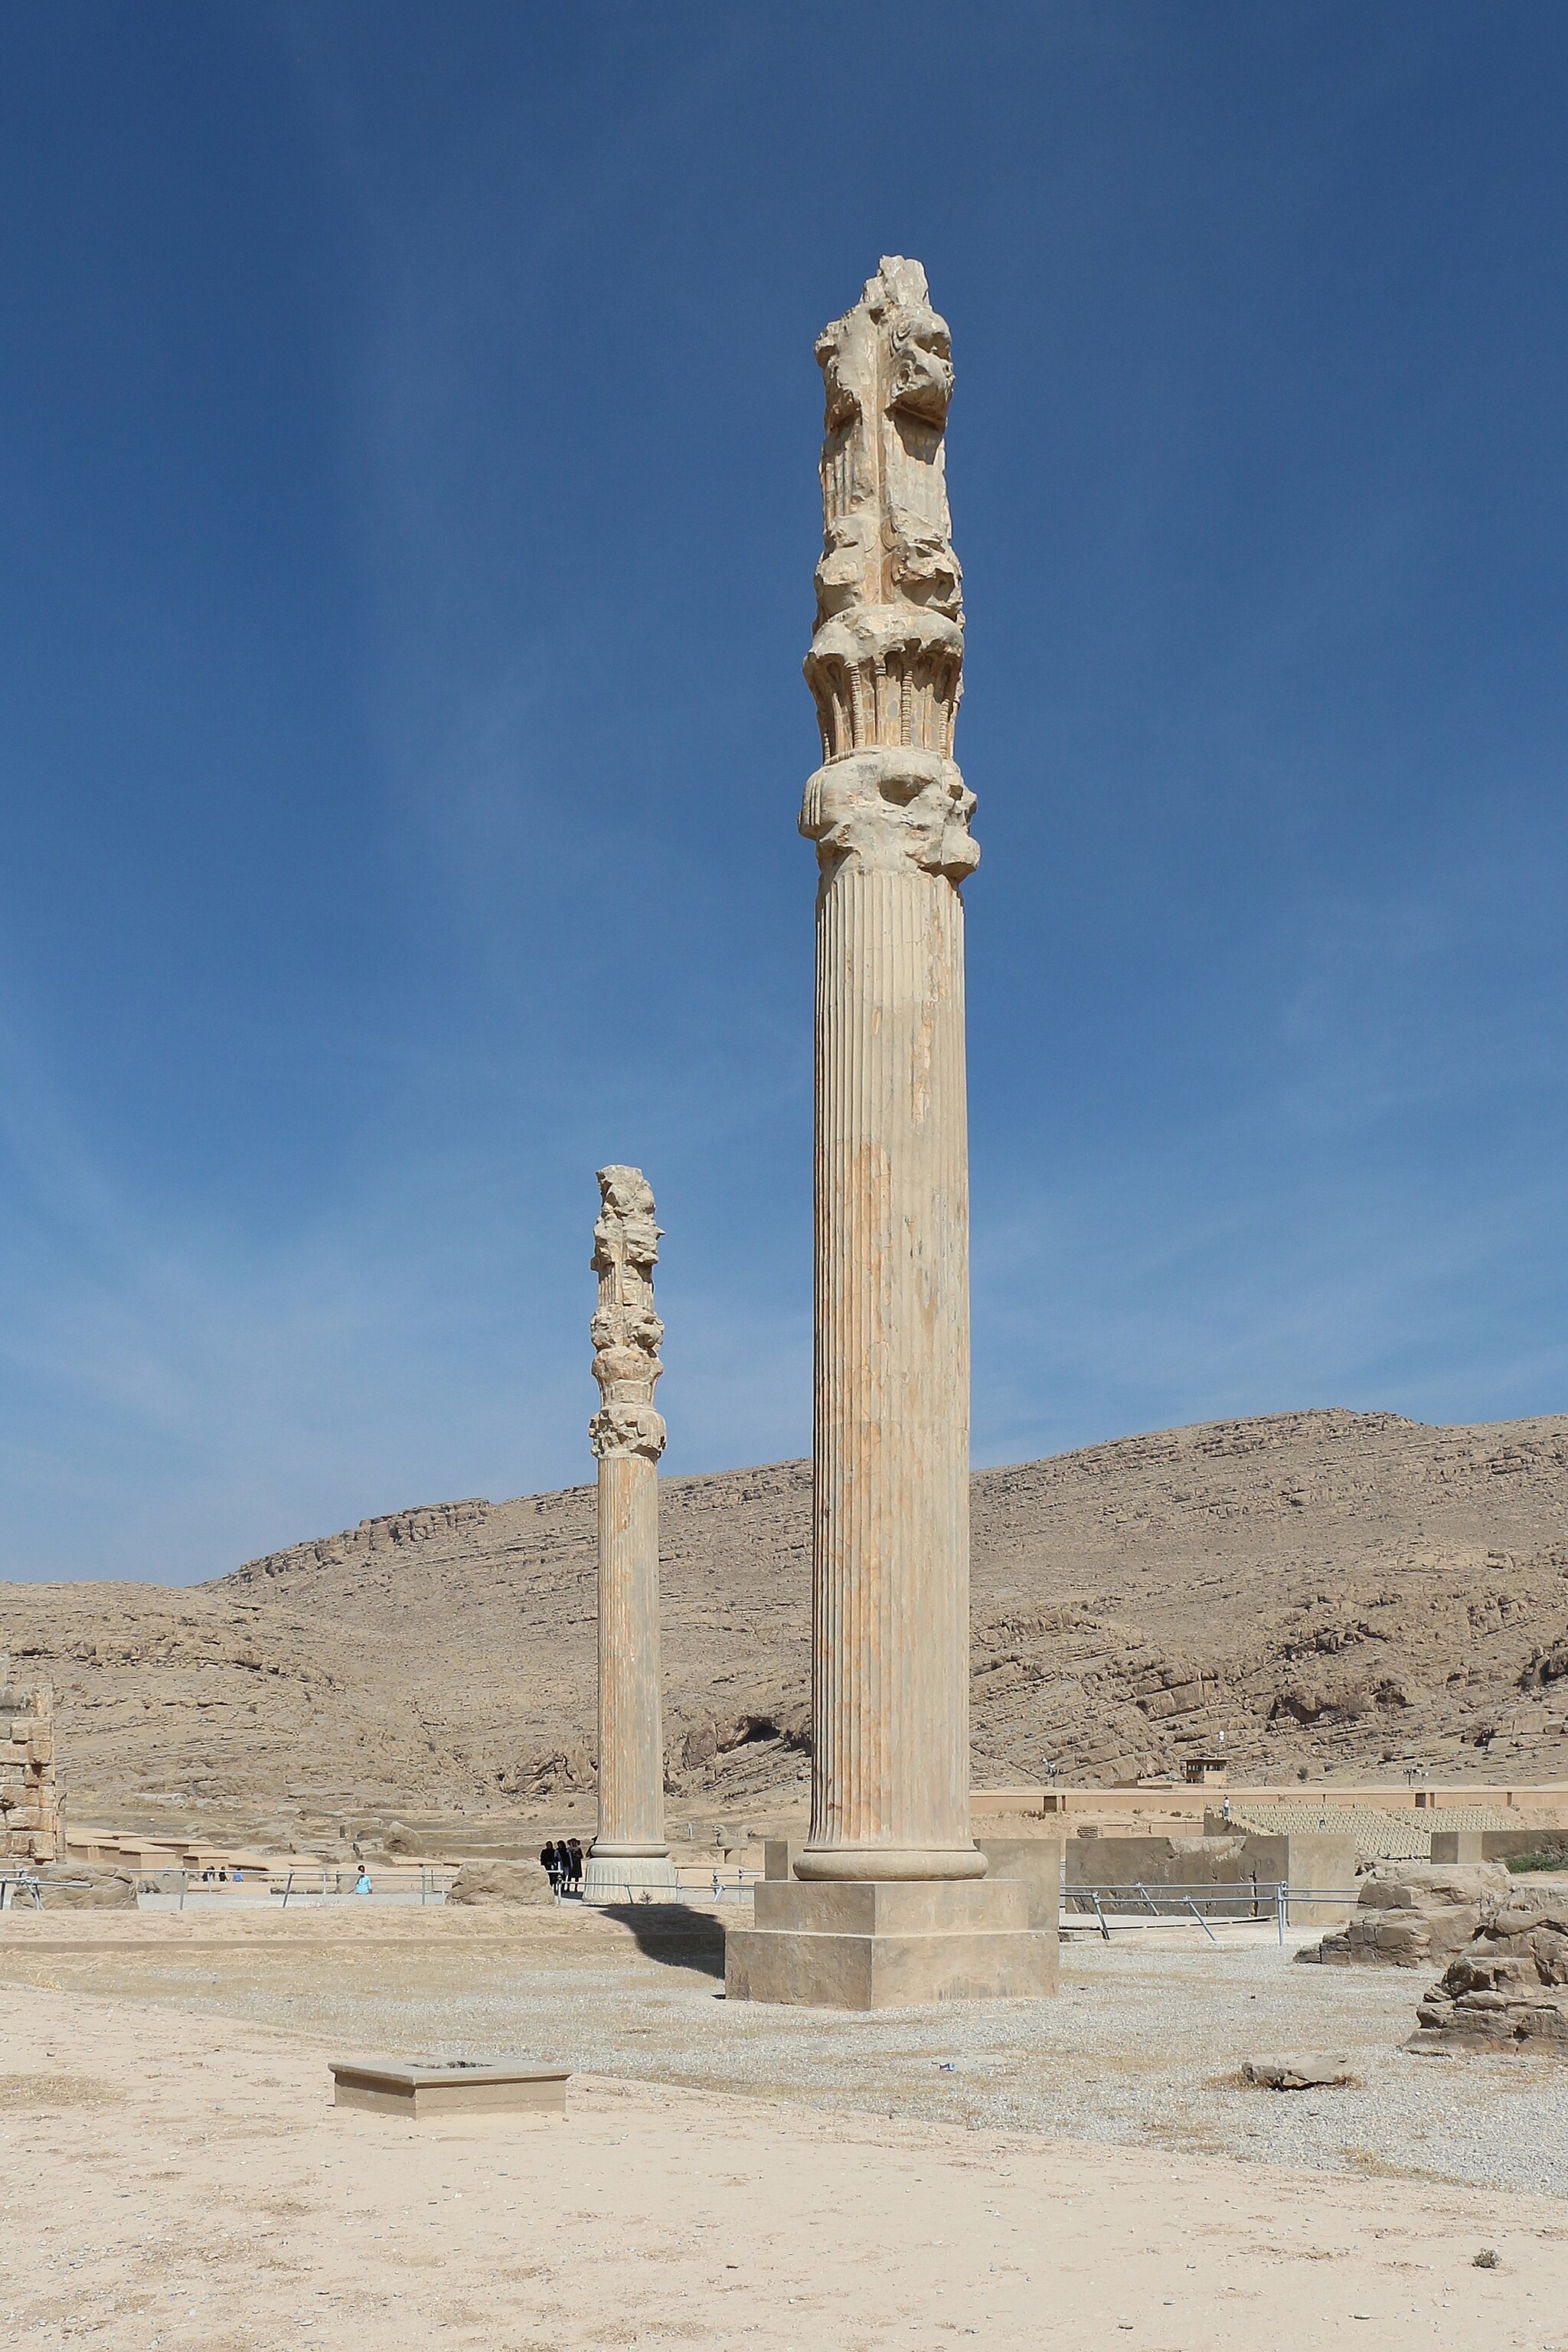
Title: Persepolis - Apadana 02
Description: Apadana, Persepolis, Iran
Date: 2016-10-27
Categories: GFDL, Apadana of Persepolis, License migration redundant, CC-BY-SA-4.0,3.0,2.5,2.0,1.0, Self-published work, Iran photographs taken on 2016-10-27, October 2016 in Iran, Files with coordinates missing SDC location of creation, 2016 in Persepolis